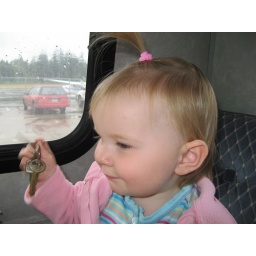
New hair style, in Grandma's Phasar (motor home) shaking keys, Mom's car in back ground @ Qualicum Airport.